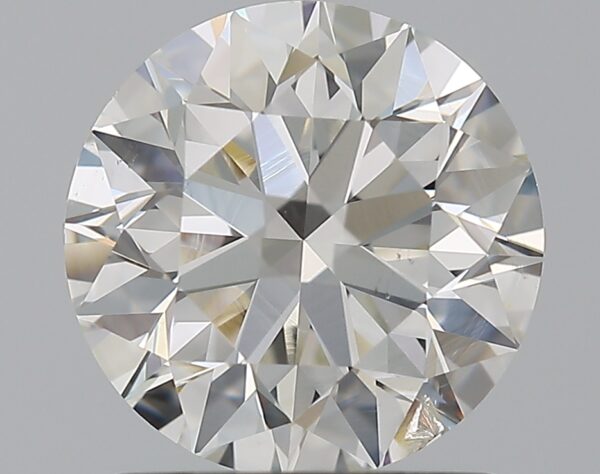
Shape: round
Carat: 1.5
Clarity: SI2
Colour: H
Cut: EX
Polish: EX
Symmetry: EX
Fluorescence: N
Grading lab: GIA
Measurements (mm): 7.25 x 7.28 x 4.57